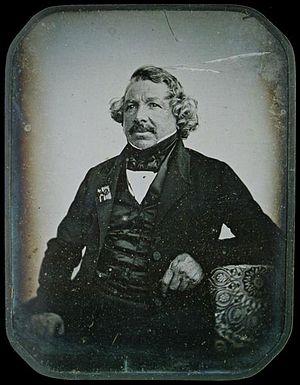
Louis Daguerre, né le 18 novembre 1787 à Cormeilles-en-Parisis, mort le 10 juillet 1851 à Bry-sur-Marne, est un peintre et photographe français. Sa commercialisation du daguerréotype inspiré des travaux de Joseph Nicéphore Niépce a fait qu'il a un temps été considéré comme l'inventeur de la photographie.
La rue Daguerre est une voie publique du 14ᵉ arrondissement de Paris, en France.